Waldstatt railway station

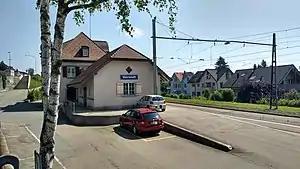
The station building in 2018

Waldstatt railway station is a railway station in the municipality of Waldstatt, in the Swiss canton of Appenzell Ausserrhoden. It is located on the Gossau–Wasserauen line of Appenzell Railways.